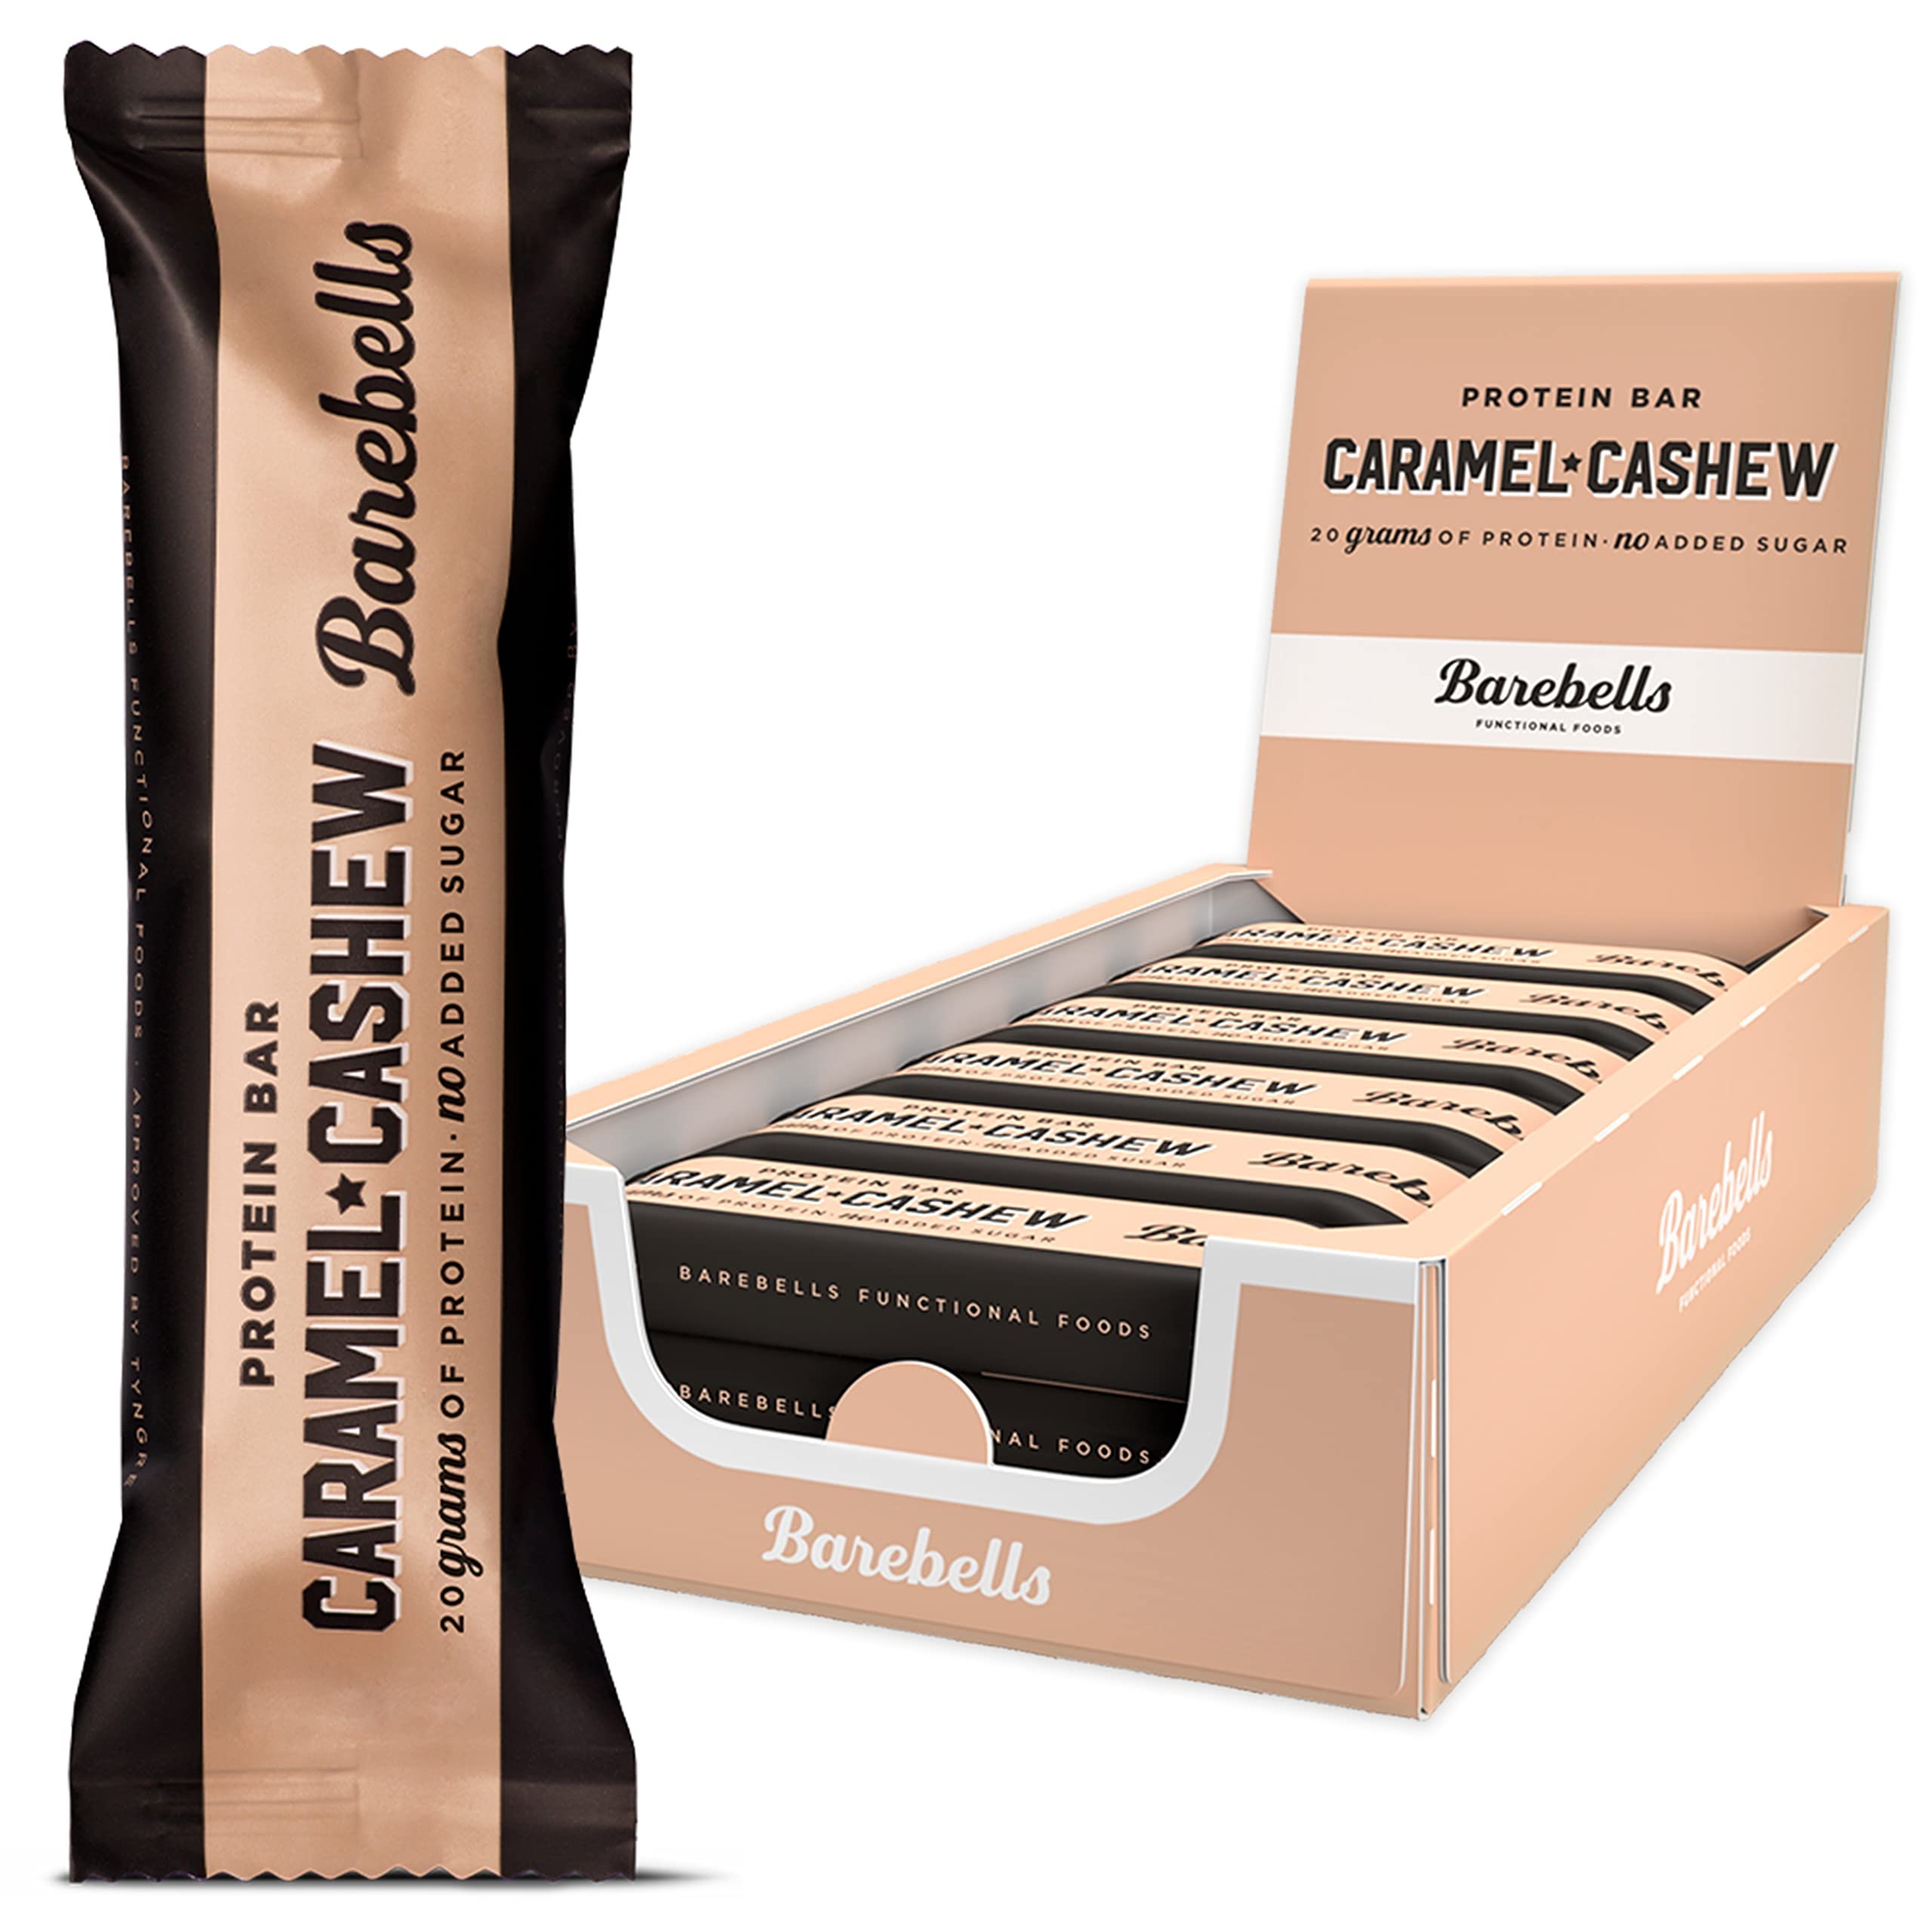
Item Name: Barebells Protein Bar 55g x 12 bars (Caramel & Cashew)
Bullet Point 1: DELICIOUS TASTING PROTEIN BAR that satisfies your taste buds and your abs
Bullet Point 2: Non GMO
Bullet Point 3: ZERO-GUILT GOOEY CHOCOLATE/PROTEIN BARS that come in a range of incredible flavours
Bullet Point 4: NO GMO
Value: 23.28
Unit: Ounce

Price: 10.69